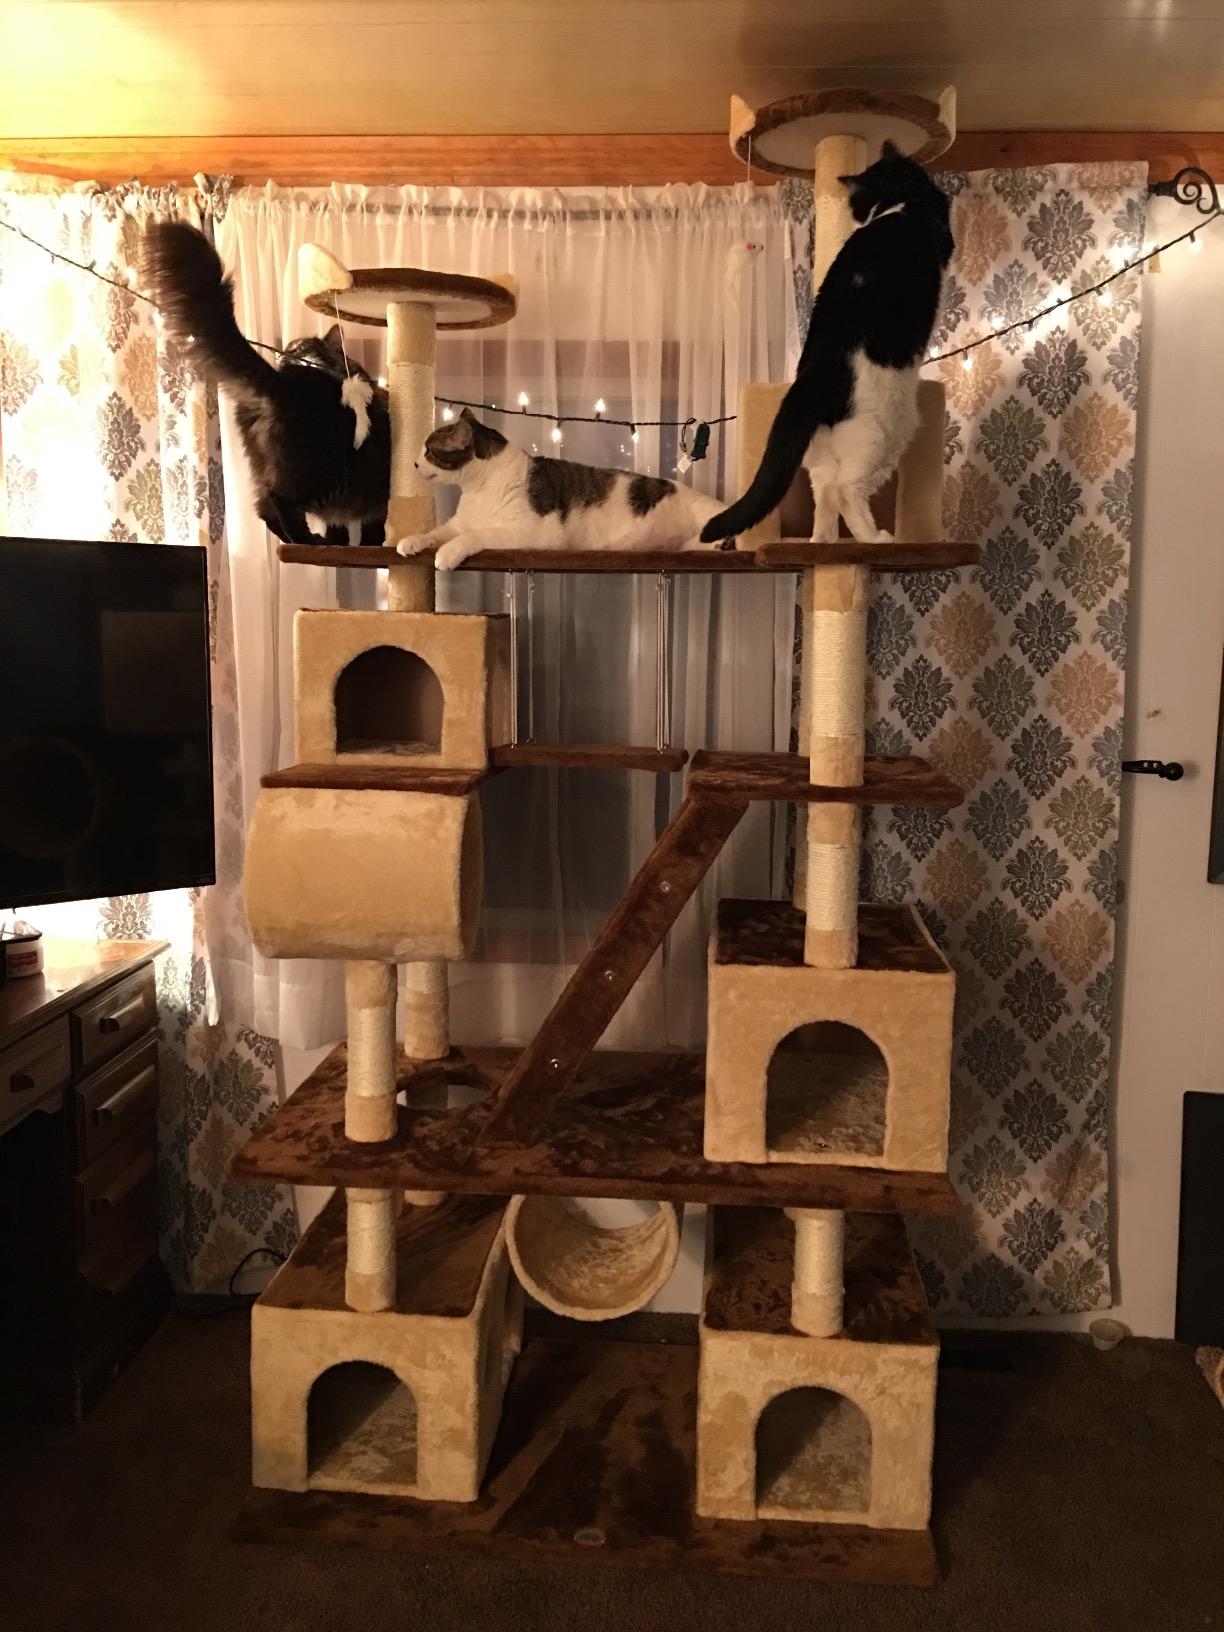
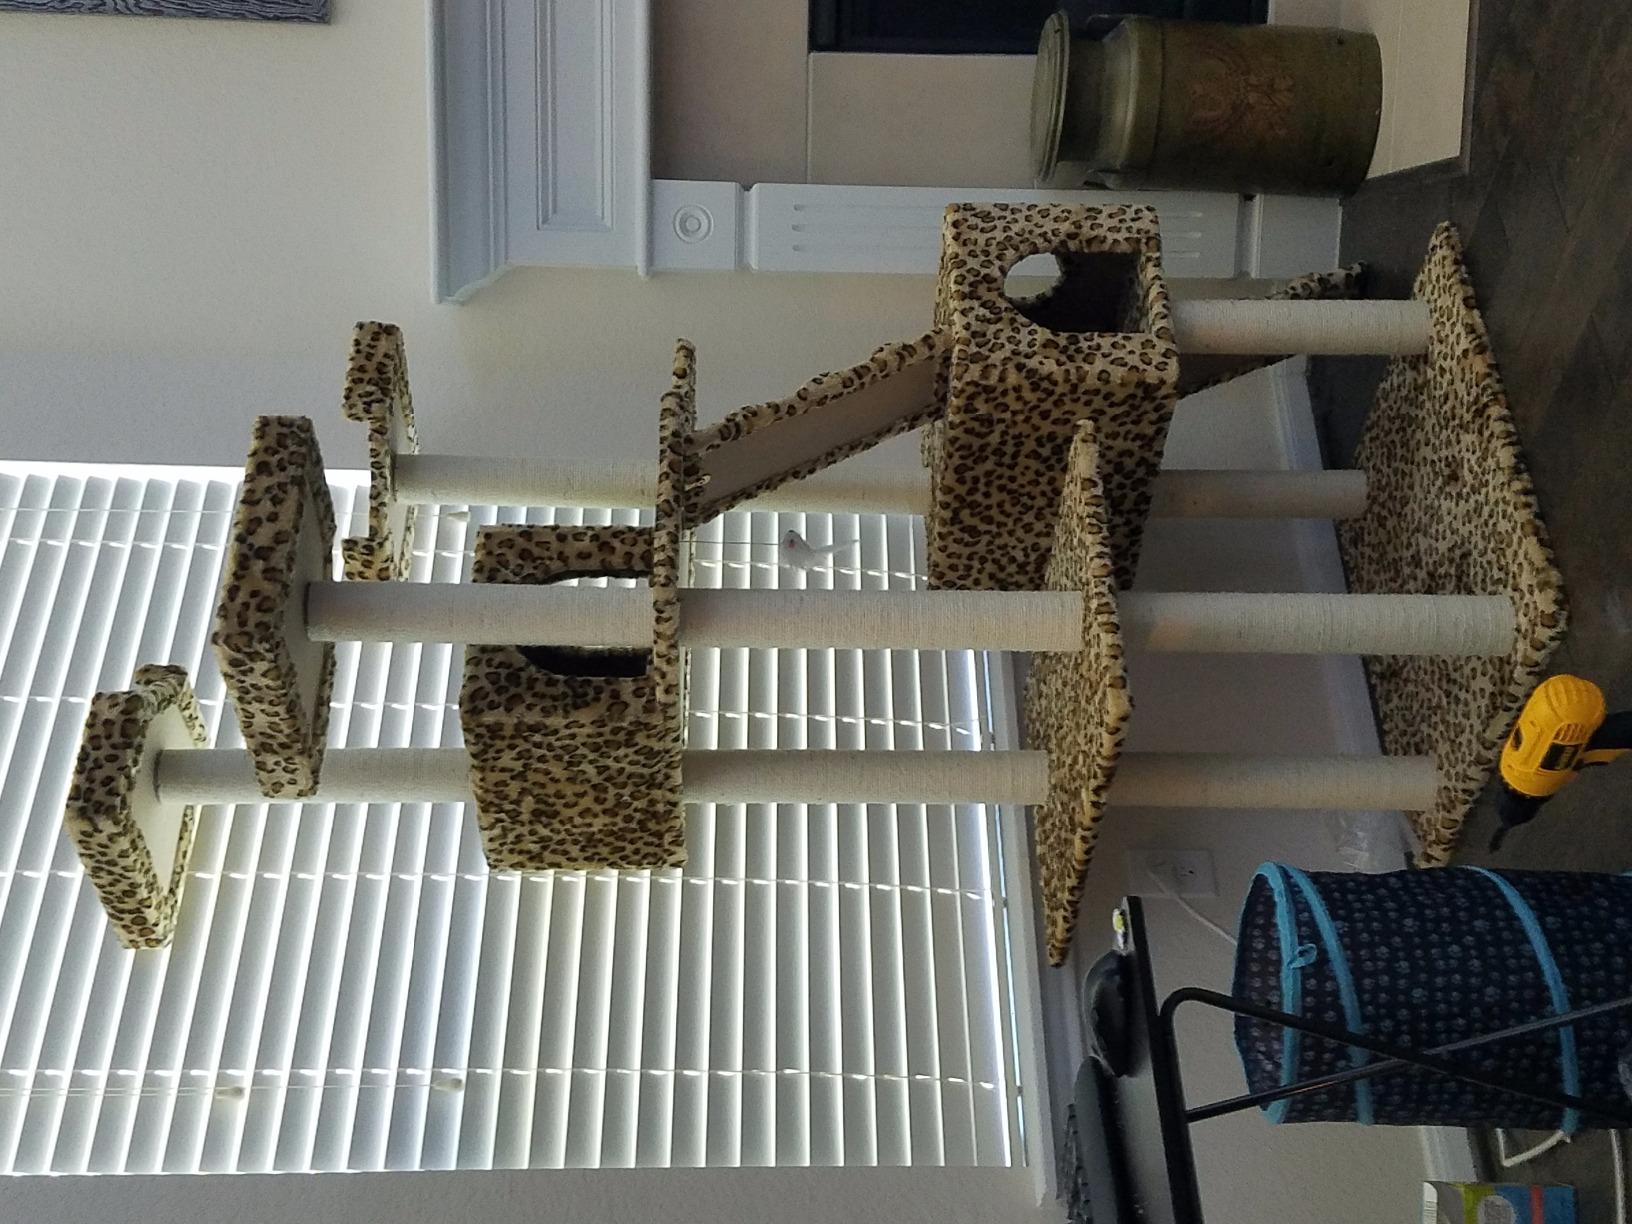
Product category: items_cat tree
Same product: no